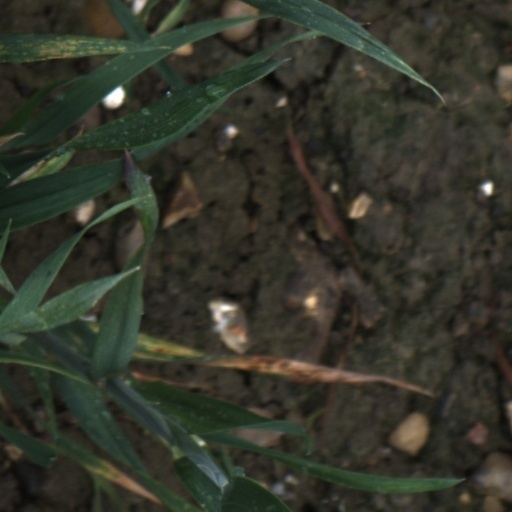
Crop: wheat